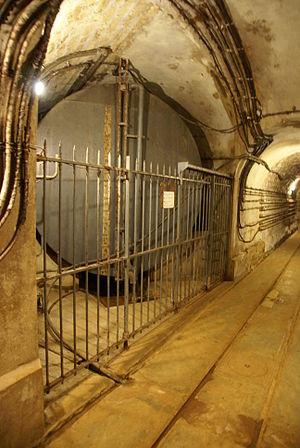
Une des citernes d'eau de l'ouvrage de Fermont (ligne Maginot), près de Longuyon, France.
L'ouvrage de Fermont est un ouvrage fortifié de la ligne Maginot, situé aux limites des communes de Viviers-sur-Chiers, Montigny-sur-Chiers et Beuveille, dans le département de Meurthe-et-Moselle.